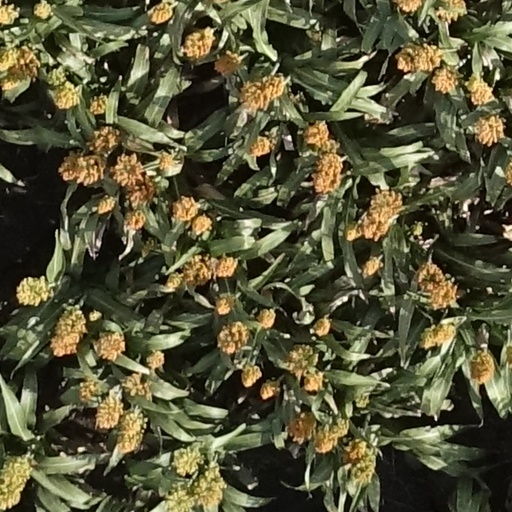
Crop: sorghum